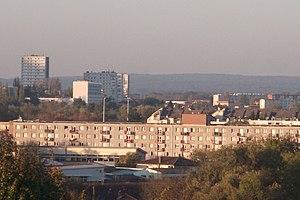
Des barres et des tours à Vesoul
Vesoul est une commune de l'est de la France, préfecture du département de la Haute-Saône en région Bourgogne-Franche-Comté et chef-lieu de cantons et d'arrondissement. La ville est aussi le siège de la communauté d'agglomération de Vesoul et du pays de Vesoul et du Val de Saône. Elle fait partie de la région culturelle et historique de Franche-Comté. Située au nord de la Métropole Rhin-Rhône, Vesoul compte, en 2015, 15 058 habitants intra-muros et l'aire urbaine de Vesoul totalise 59 262 habitants. Ses habitants sont appelés Vésuliens.